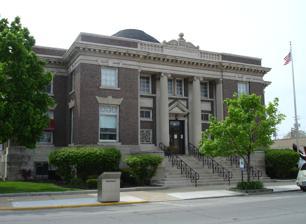
Building: Streator Public Library
Country: United States of America
Year built: 1903
United States historic place Streator Public Library U.S. National Register of Historic Places Show map of Illinois Show map of the United States Location 130 S. Park St., Streator, Illinois Coordinates 41°7′10″N 88°50′4″W / 41.11944°N 88.83444°W / 41.11944; -88.83444 Area less than one acre Built 1903 ( 1903 ) Architect Patton & Miller Architectural style Classical Revival MPS Illinois Carnegie Libraries MPS NRHP reference No. 96000512 Added to NRHP May 2, 1996 The Streator Public Library is a historic Carnegie library located at 130 S. Park Street in Streator , Illinois . Opened in 1903, the library was the first permanent home for Streator's library association. Architects Patton & Miller designed the Classical Revival building. The library is listed on the National Register of Historic Places and is still home to Streator's main public library. History Streator's first library association, the Streator Library Association, lasted from 1871 to 1875 and was based out of various local businesses. After the association failed, the Ladies Library Association formed in 1876; it occupied space in multiple community buildings before eventually settling in the Plumb Opera House. Ralph Plumb, owner of the opera house, was a personal friend of Andrew Carnegie ; when Carnegie began his library program, Plumb reached out to him to ask for a grant for Streator's library. Carnegie gave the community $35,000 for its library; the sum was one of the largest granted through the library program. Work on the building began in 1902, and it opened on January 31, 1903. The library was added to the National Register of Historic Places on May 2, 1996. Architecture Chicago architects Patton & Miller designed the library in the Classical Revival style. Two-story columns flank the front entrance, which is topped by a pediment . A terra cotta cornice and frieze encircle the building; the cornice includes modillions and a fretwork pattern, while the frieze consists of flat panels. A brick parapet with an elaborate terra cotta panel at the front rises above the roof line, and a dome tops the roof. The interior of the building includes a two-story rotunda ; the first floor of the rotunda is surrounded by columns, while the second floor features murals of William Shakespeare , Henry Wadsworth Longfellow , and Socrates . References